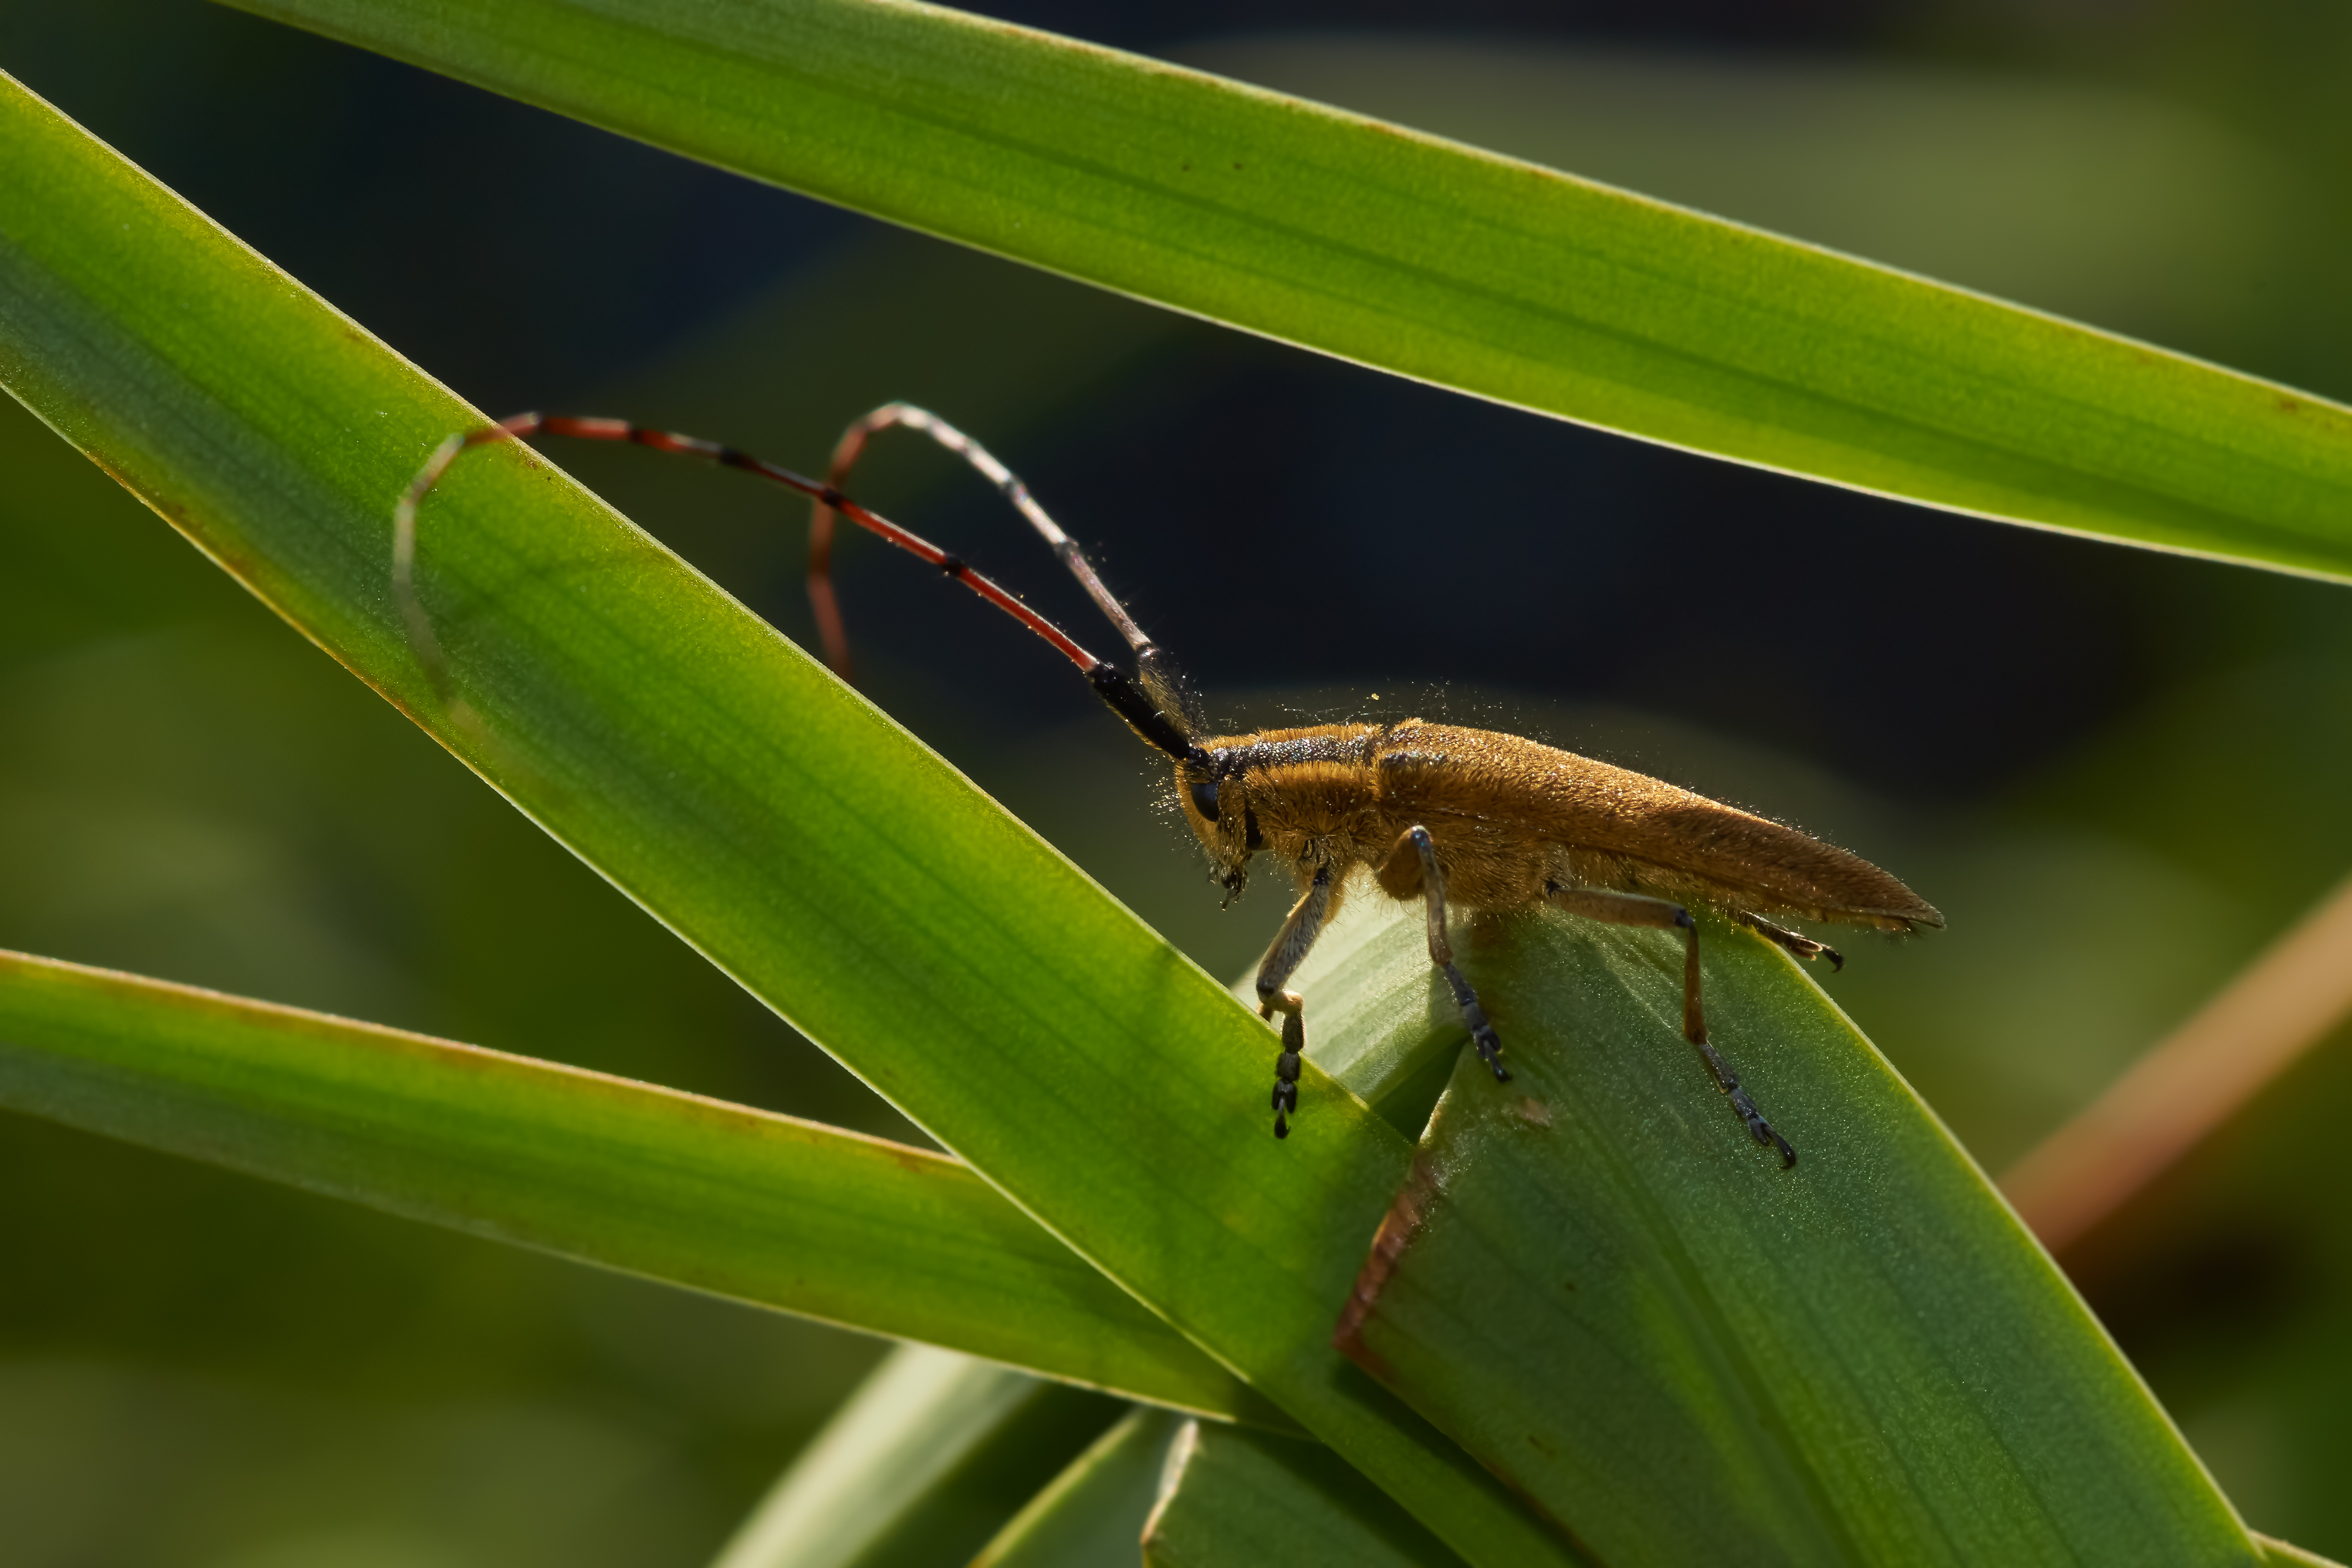
nature, grass, photography, leaf, flower, photo, green, insect, macro, botany, flora, fauna, invertebrate, close up, 100mm, animals, naturaleza, a77, g, ggl1, gaby1, xovesphoto, animales, sonya77, minolta100mm, gphoto, xelodegalicia, macro photography, arthropod, gabrielcoru a, plant stem